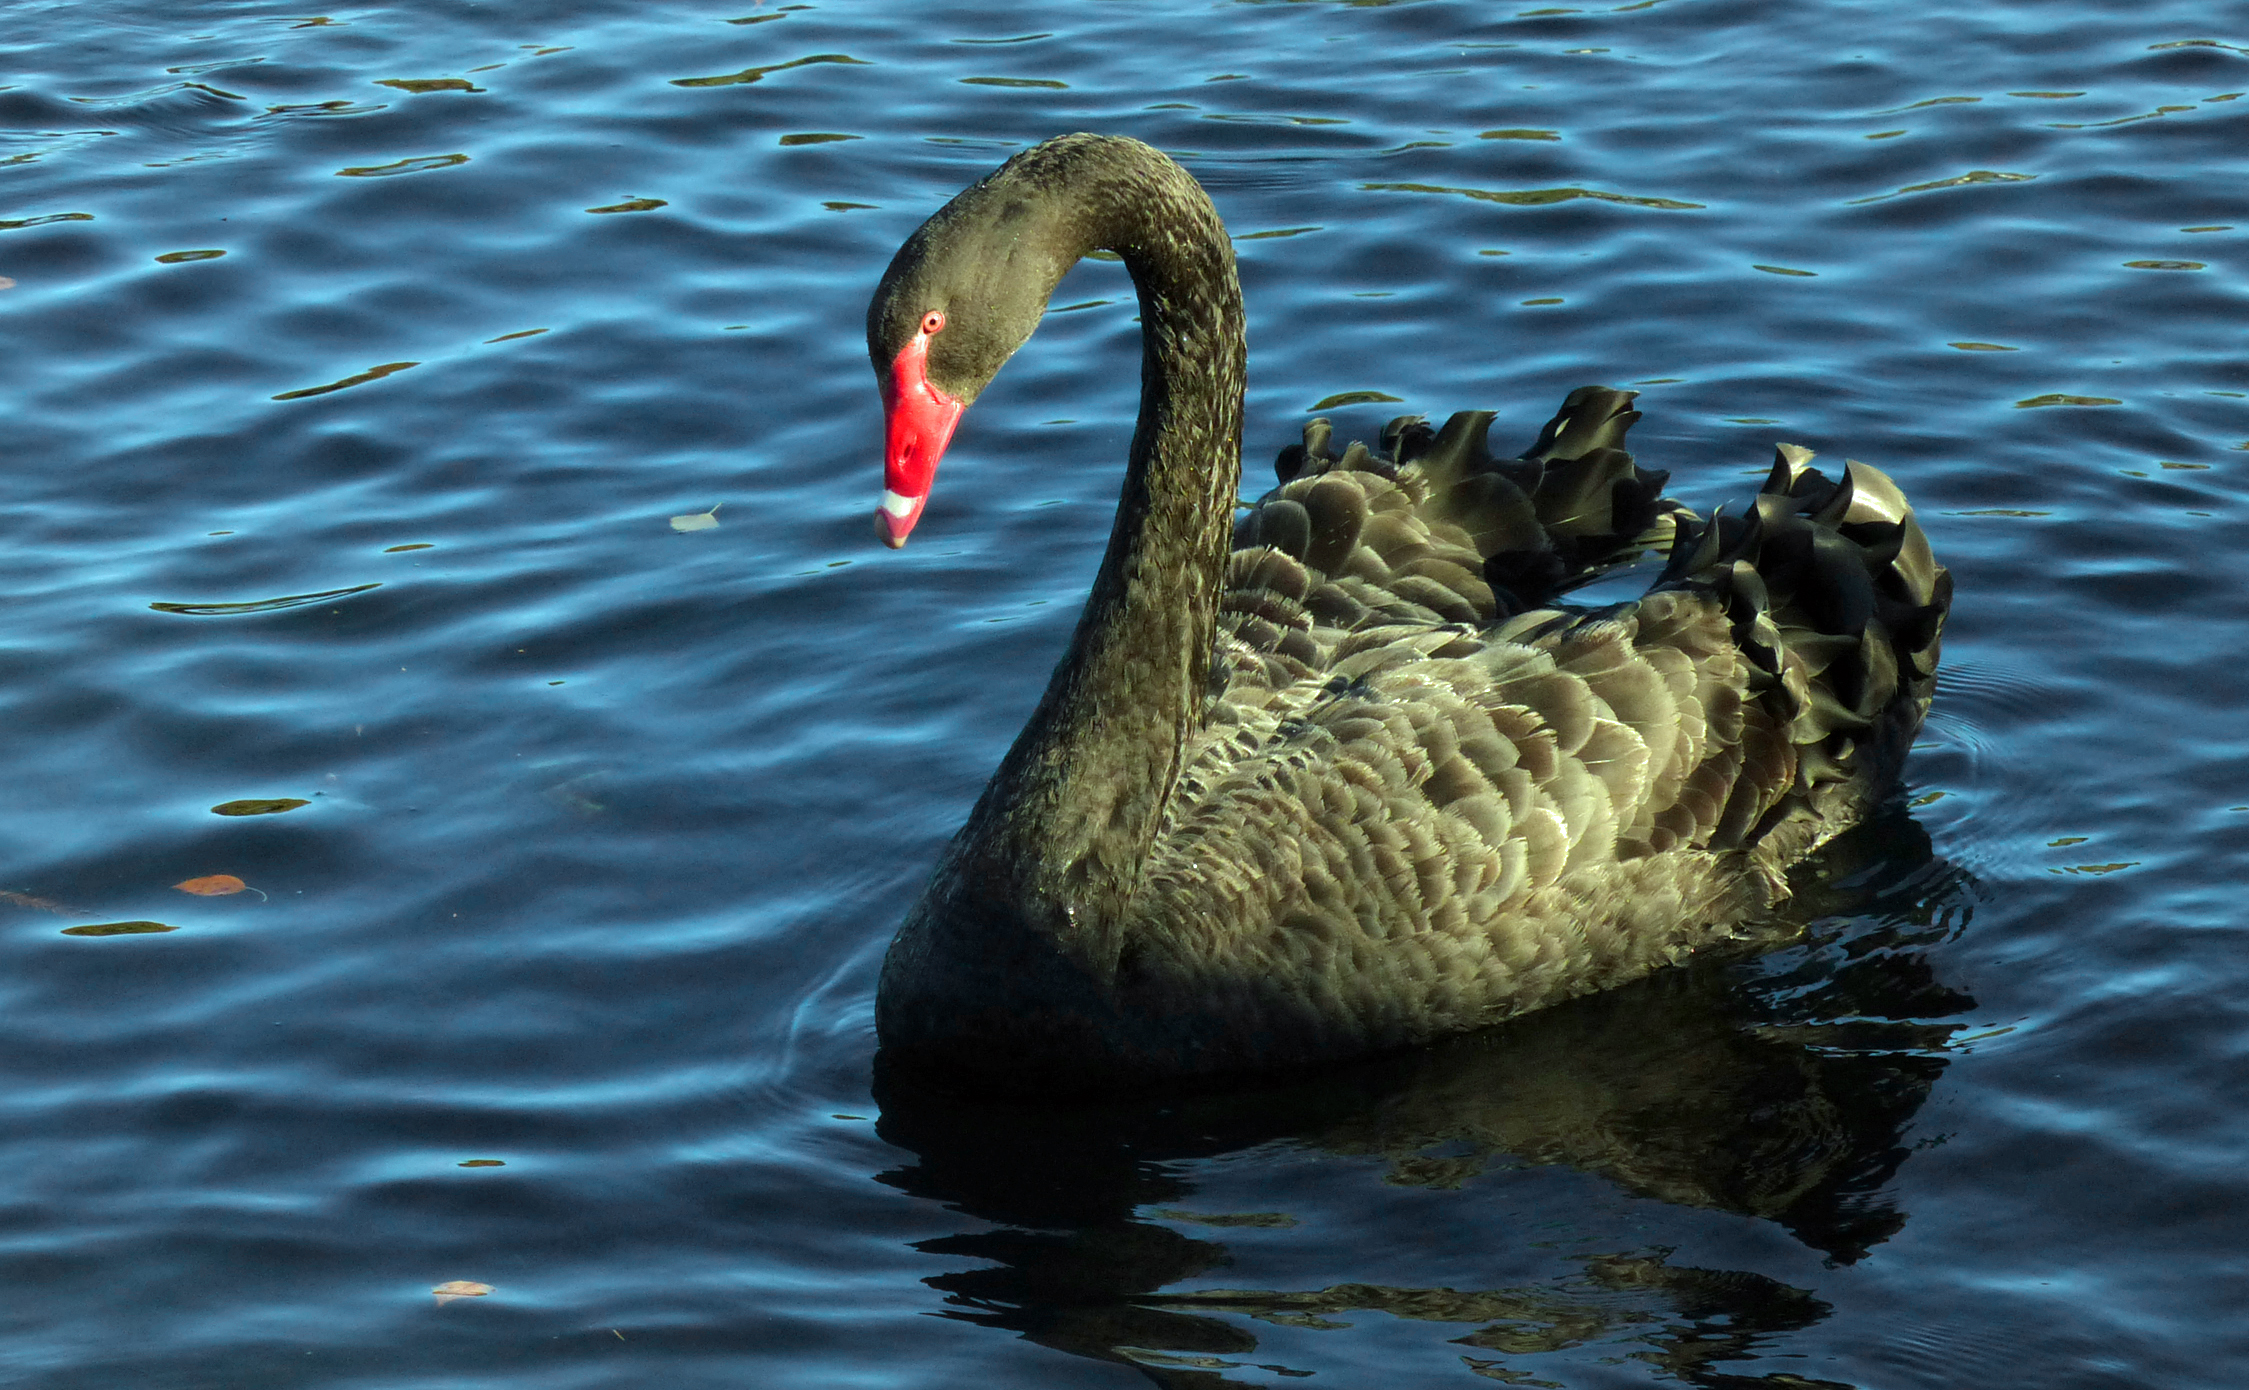
bird, wing, reflection, beak, fauna, swan, duck, vertebrate, waterfowl, water bird, black swan, ducks geese and swans, seaduck